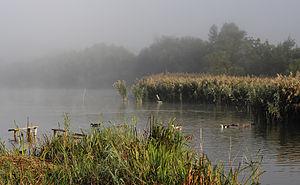
Le raïon de Tomachpil est une subdivision administrative de l'oblast de Vinnytsia, dans l'Ouest de l'Ukraine. Son centre administratif est la ville de Tomachpil.